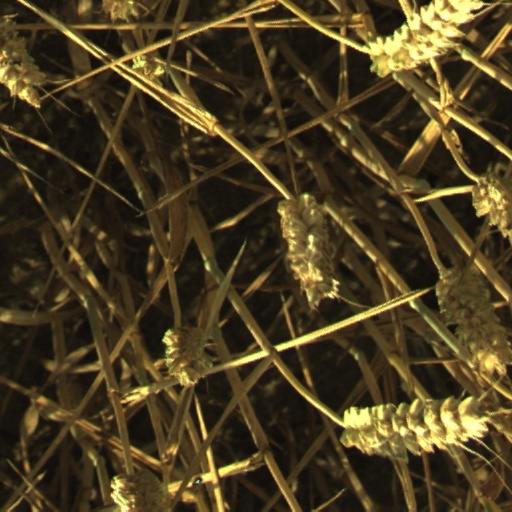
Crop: wheat